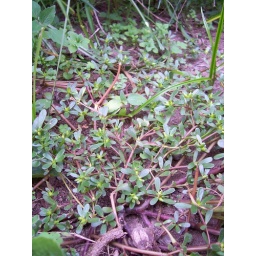
Found as a &amp;quot;weed&amp;quot; in my yard, and planted/encouraged in one of my flower plots. This plant is edible, and nice in salad.